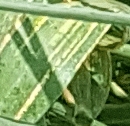
Label: Wheat___Yellow_Rust